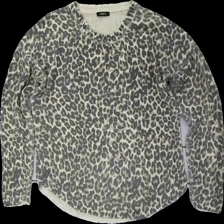
View: front
Type: Sweater
Category: Ladies
Brand: Lindex
Colors: Black, Brown
Material: 100% acrylic
Pattern: Animal print
Cut: Regular
Season: All
Damage location: middle left
Damage 2 location: middle right
Damage 3 location: middle right
Price range: <50
Recommended usage: Export
Description: leopardmönstrad tjocktröja, urtvättad
Comment: urtvättad